Crimea Medal

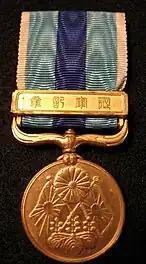
1904-05 Russo-Japanese War Medal, based on Crimea Medal

The Crimea Medal was a campaign medal approved on 15 December 1854, for issue to officers and men of British units (land and naval) which fought in the Crimean War of 1854–1856 against Russia. The medal was awarded with the British version of the Turkish Crimea Medal, but when a consignment of these was lost at sea, some troops received the Sardinian version.